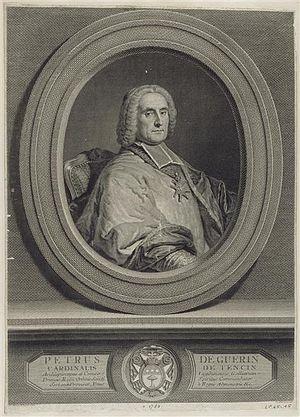
Pierre-Paul Guérin de Tencin, né le 22 août 1680 à Grenoble et mort le 2 mars 1758 à Lyon, fut cardinal, archevêque de Lyon et un homme politique sous Louis XV. C'est l'exemple même d'un abbé qui sut mêler la vie de cour avec un véritable engagement en faveur des pauvres, les intrigues avec la compassion.
Jean-Georges Wille, né le 5 novembre 1715 à Giessen et mort le 5 avril 1808 à Paris, est un graveur français de naissance allemande, qui exerça essentiellement son art en France.
L'existence des premiers abbés d'Ainay est auréolée de légende. La vie monastique était interrompue depuis un demi-siècle lorsqu'Aurélien fit venir des moines de Bonneval. Le dernier abbé régulier fut Théodore du Terrail, cousin du chevalier Bayard.